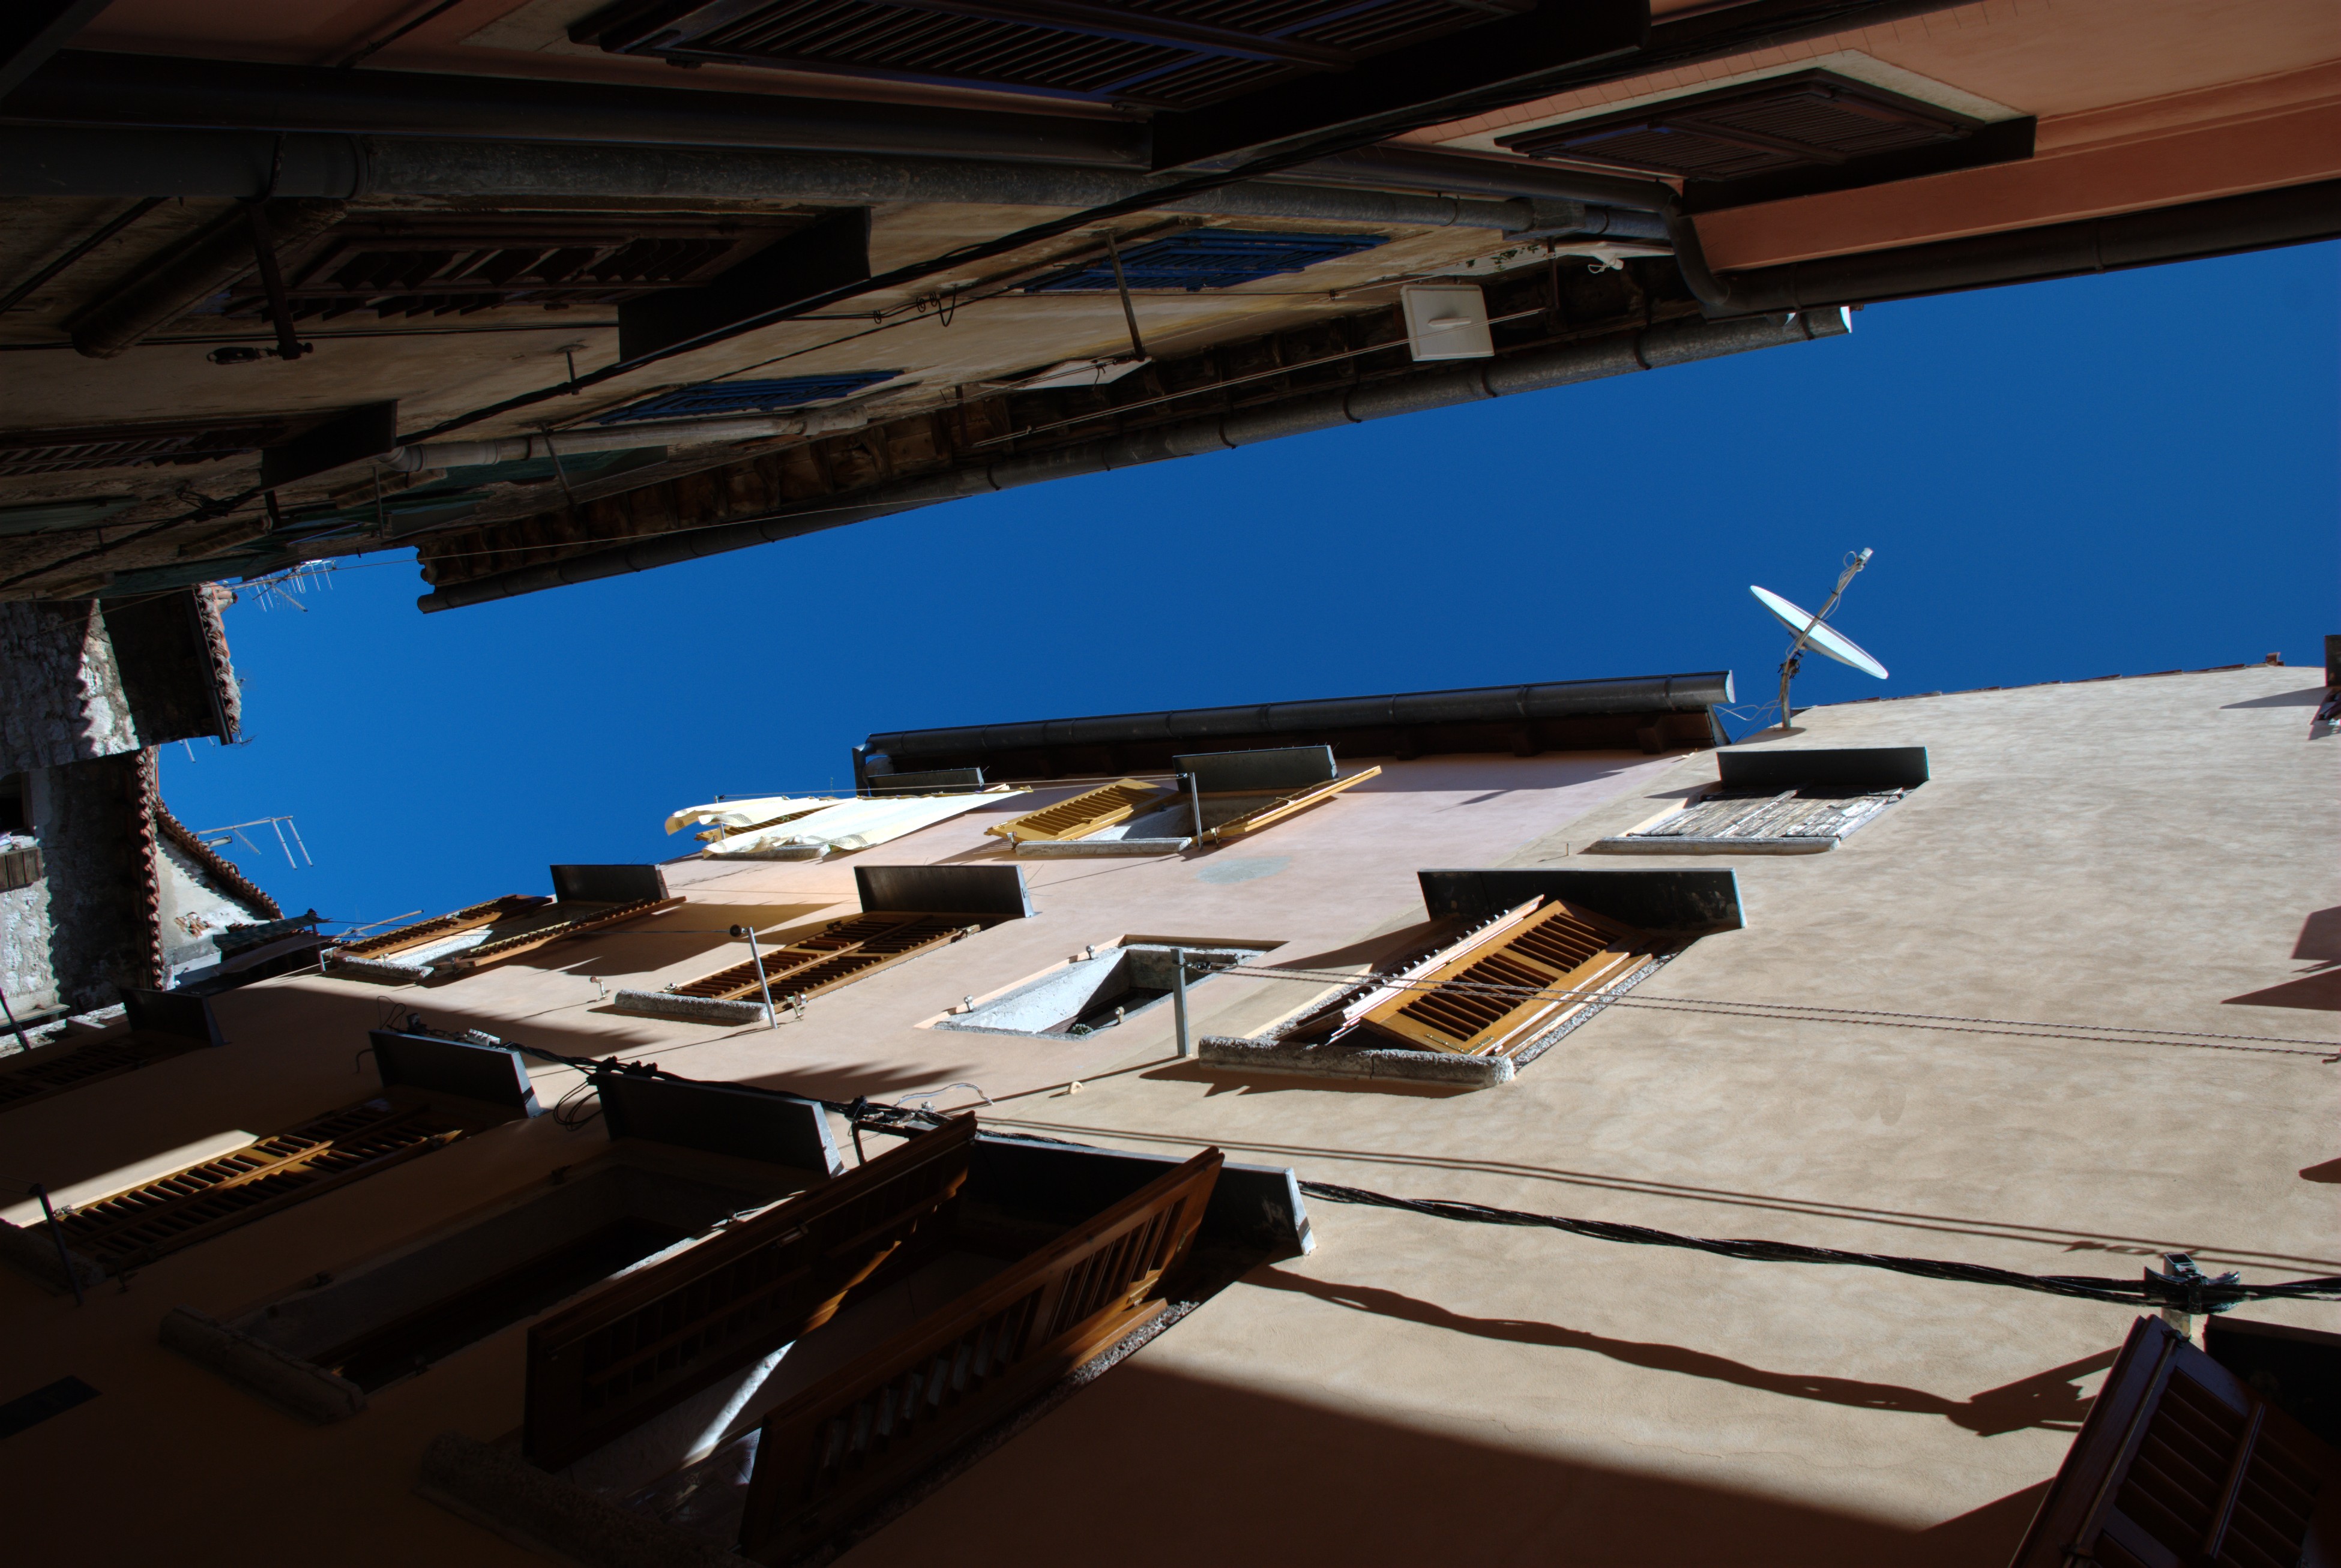
wood, town, roof, city, cityscape, europe, vehicle, nikon, art, croatia, d80, istria, nikond80, rovigno, rovinj, istra, rubyphotographer, screenshot